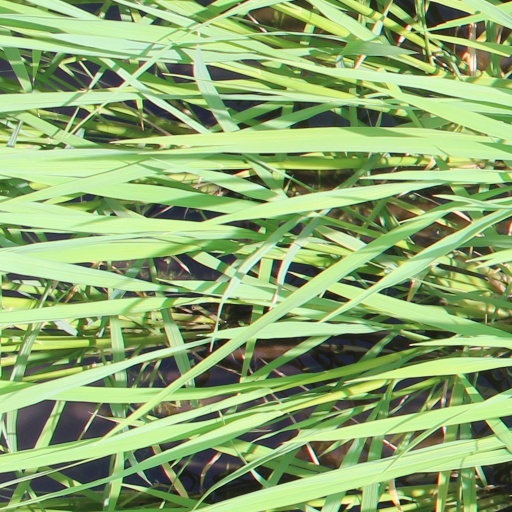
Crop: rice